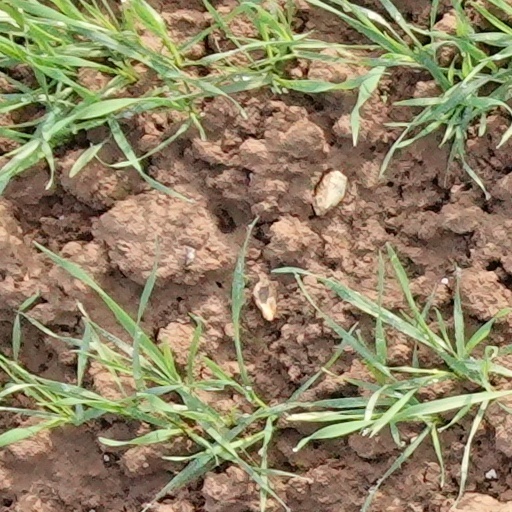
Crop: wheat